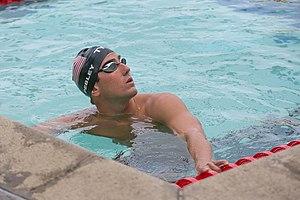
Jacob Pebley est un nageur américain, spécialiste du dos.